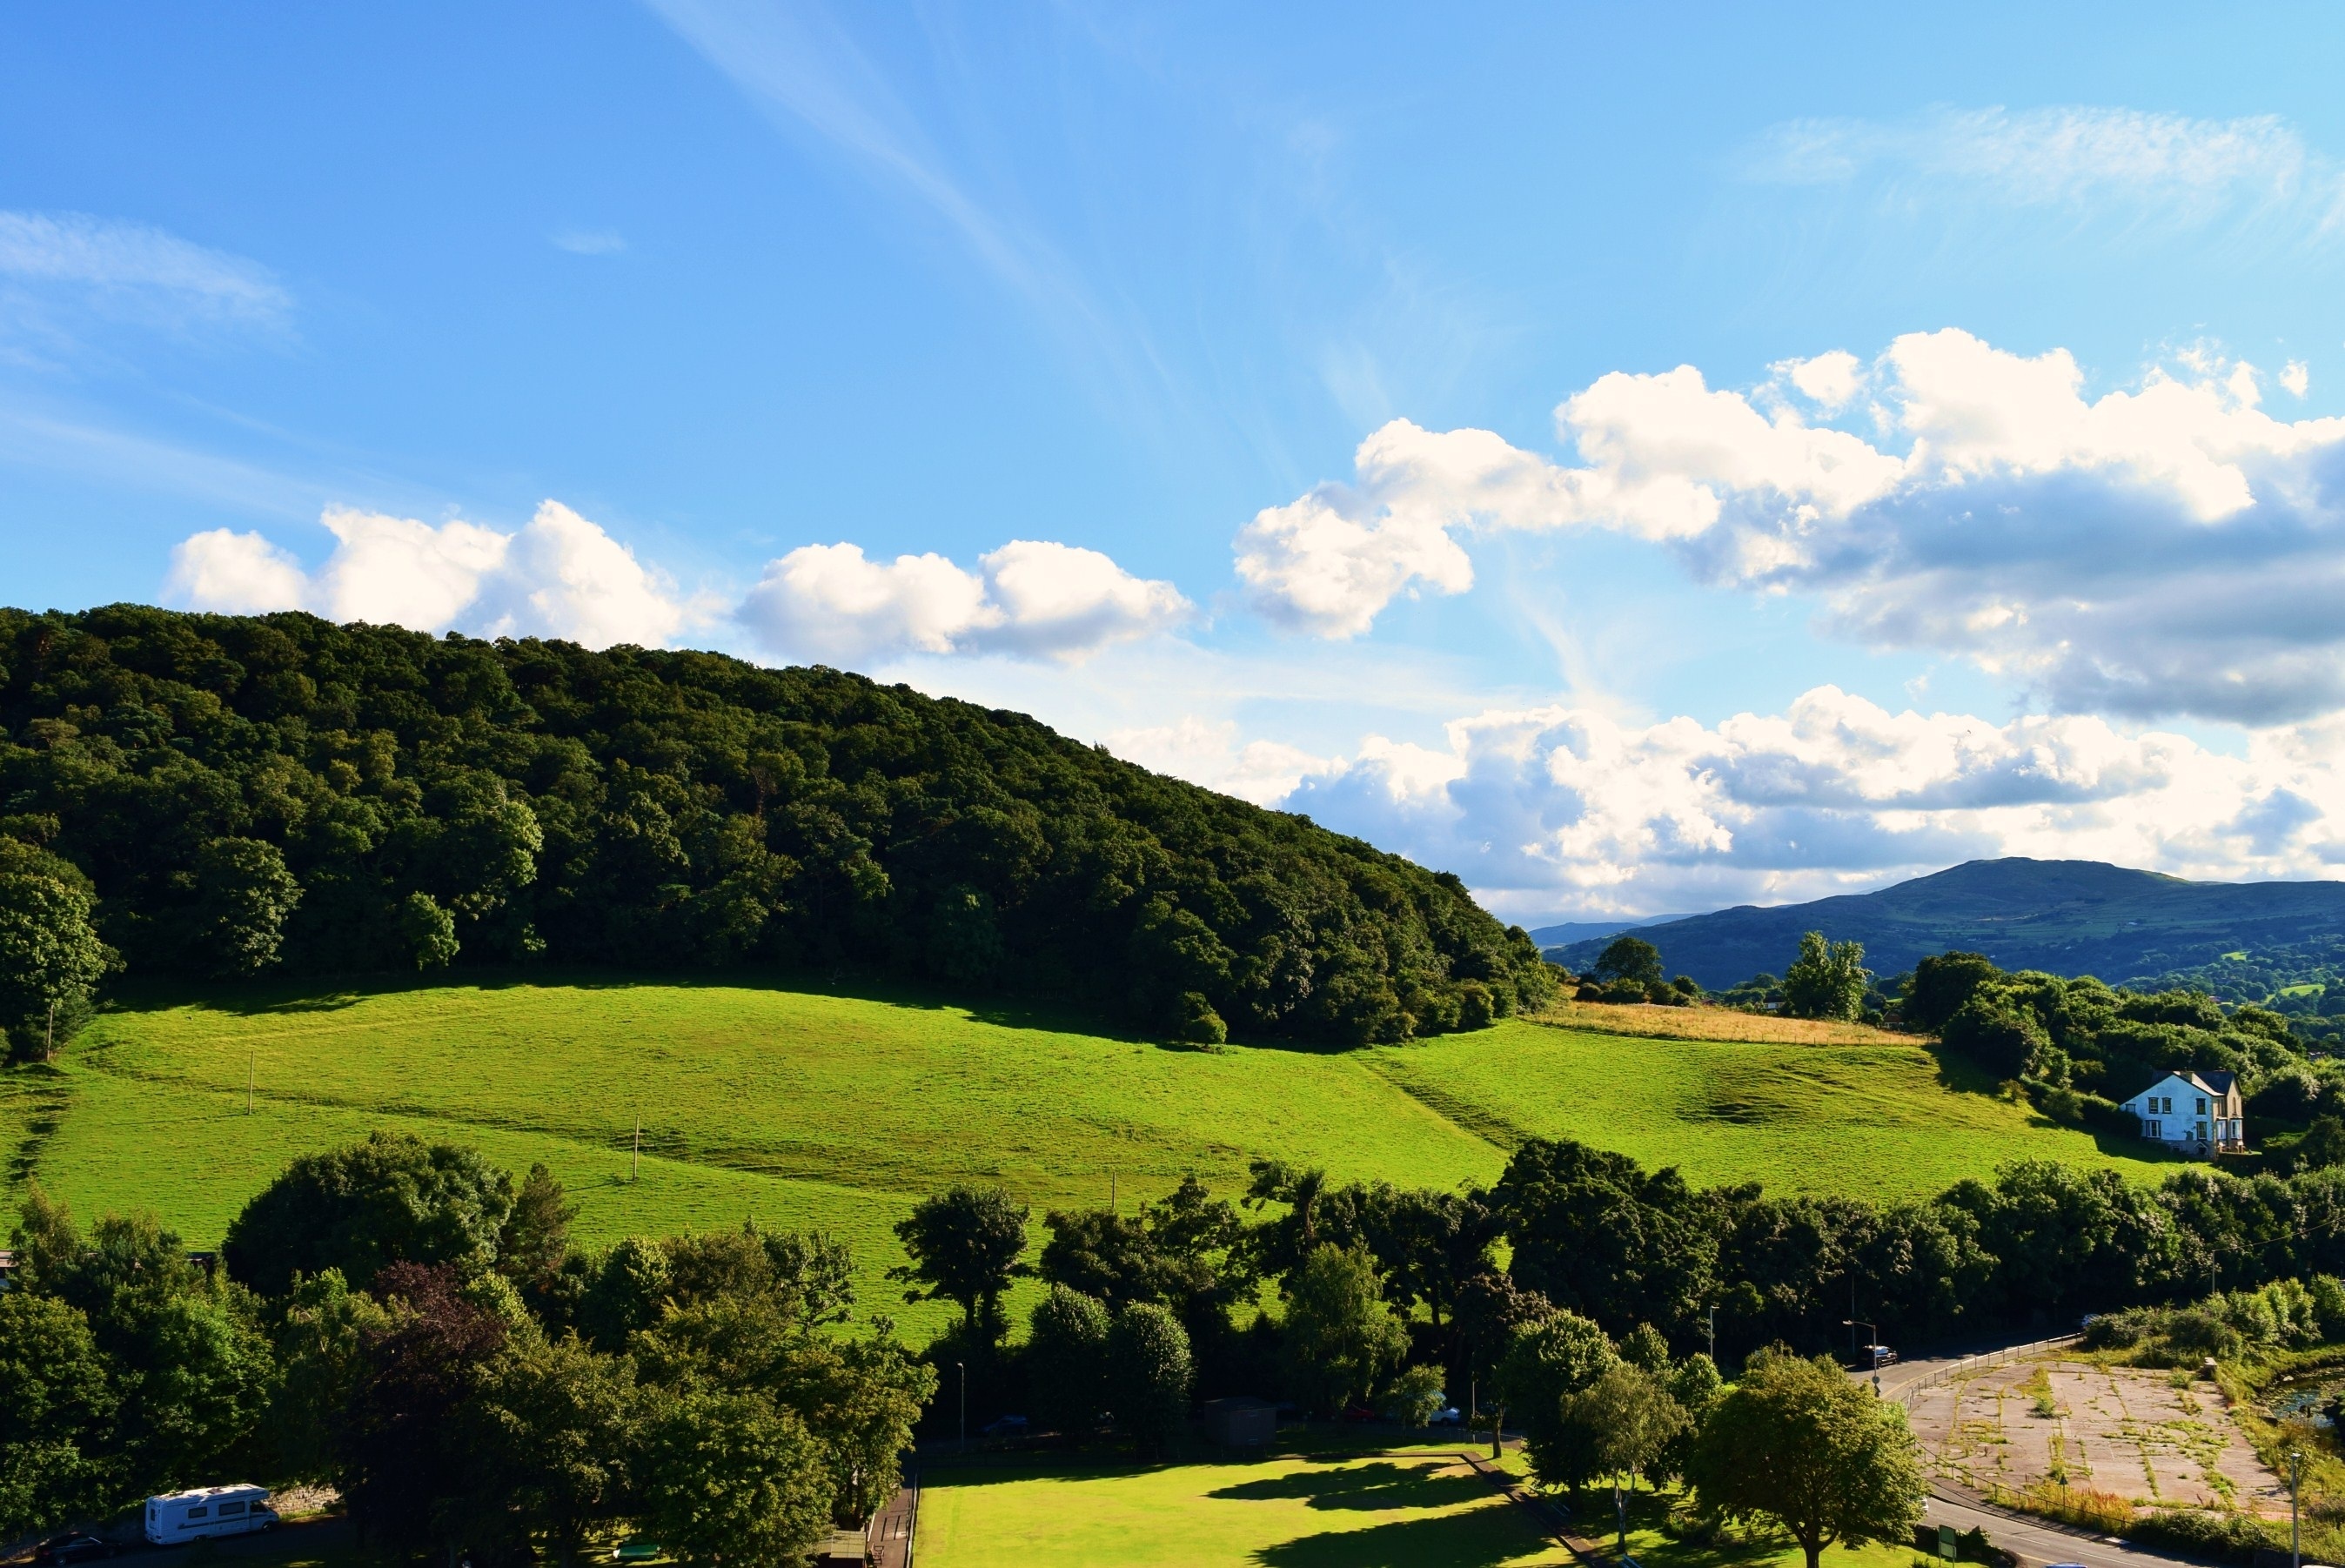
landscape, tree, nature, grass, mountain, cloud, sky, field, meadow, hill, valley, mountain range, panorama, summer, green, blue, agriculture, golf course, sunny, grassland, plateau, rural area, nature landscape, mountainous landforms, sport venue